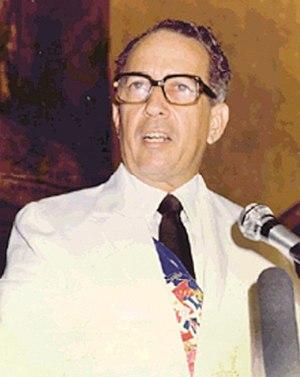
Salvador Jorge Blanco est un homme d'État dominicain, qui fut le 48ᵉ président de la République dominicaine de 1982 à 1986.